Temple Mount Sifting Project

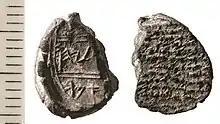
The Immer bulla

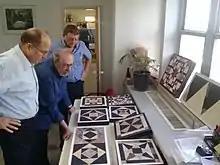
Herodian and other "Opus Sectile" tile patterns presented by Gabriel Barkay (leaning) to Moshe Ya'alon (left)

Within the Temple Mount's history, no other period saw as much activity as the Second Temple period – both in terms of construction projects carried out, chiefly that of Herod's temple, and in volume of people going about their day-to-day activity. This is well attested in the pottery finds of the TMSP, over 40% of which date to this period (two-thirds of that dating between Herod's reign (37 BCE) and the Destruction of the temple (70 CE)).